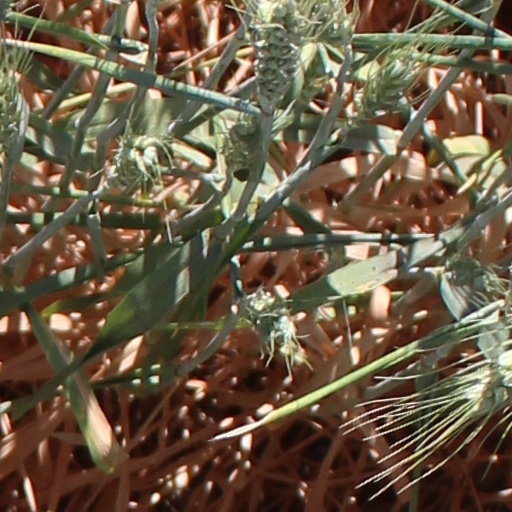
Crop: wheat